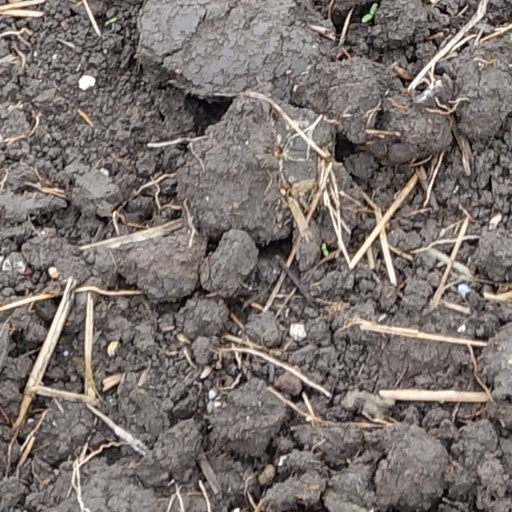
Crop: wheat